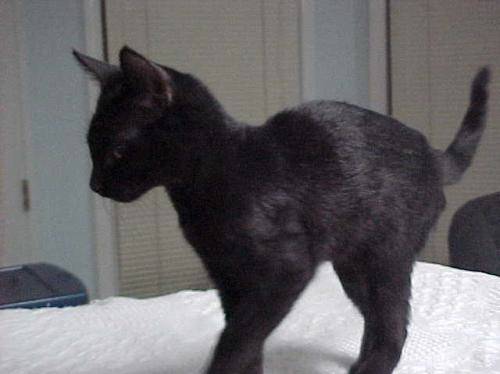
Label: cat